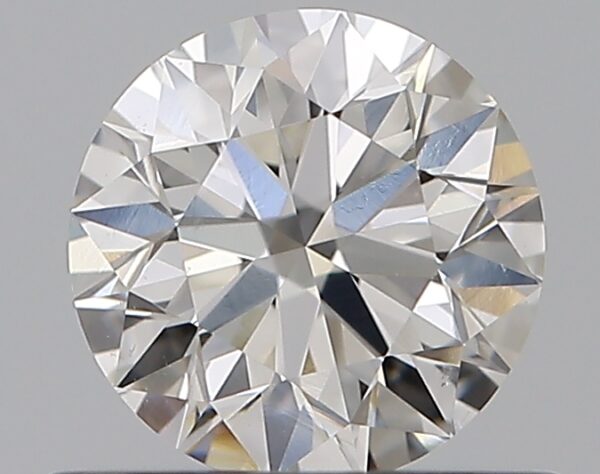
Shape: round
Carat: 0.5
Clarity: VS2
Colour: E
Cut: EX
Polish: EX
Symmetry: EX
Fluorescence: N
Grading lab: GIA
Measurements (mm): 5.05 x 5.09 x 3.16